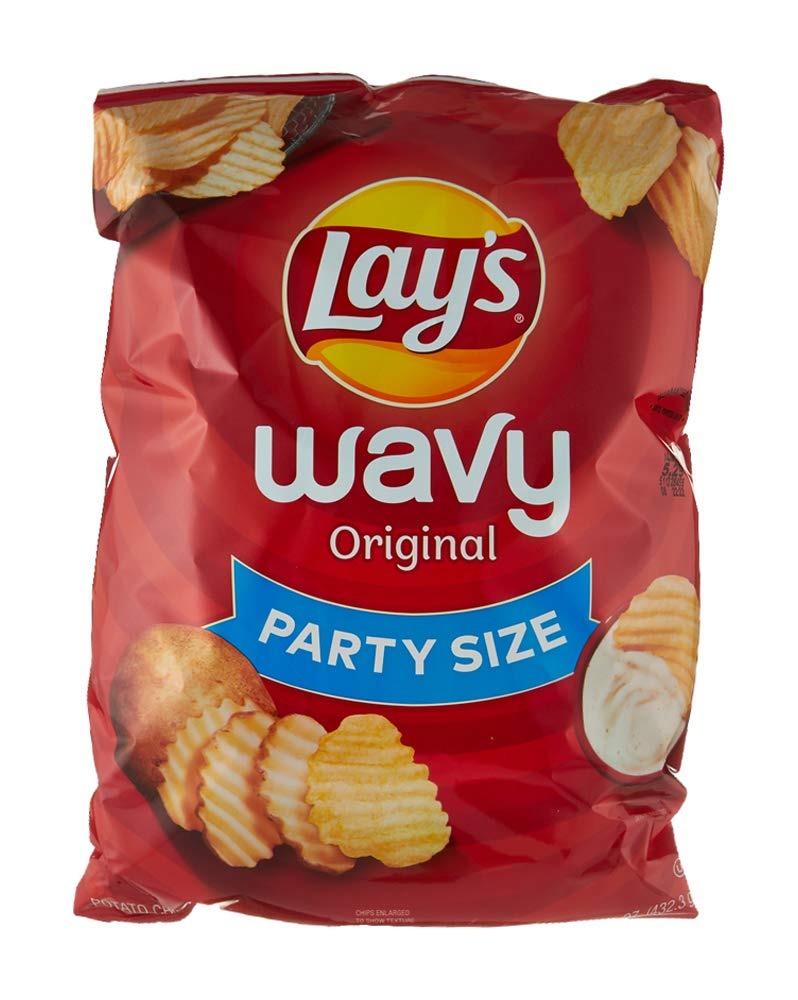
Item Name: Lay's Wavy Original Potato Chips, Party Size,15.25 Ounce
Bullet Point 1: 15.25 oz. bag of LAY'S Wavy Original Potato Chips
Bullet Point 2: Made with three ingredients: potatoes, oil and salt
Bullet Point 3: Gluten free
Bullet Point 4: Delicious snack for splitting with the whole family
Bullet Point 5: Wavy texture to pair with the heartiest Frito-Lay dips
Value: 15.25
Unit: Ounce

Price: 4.48